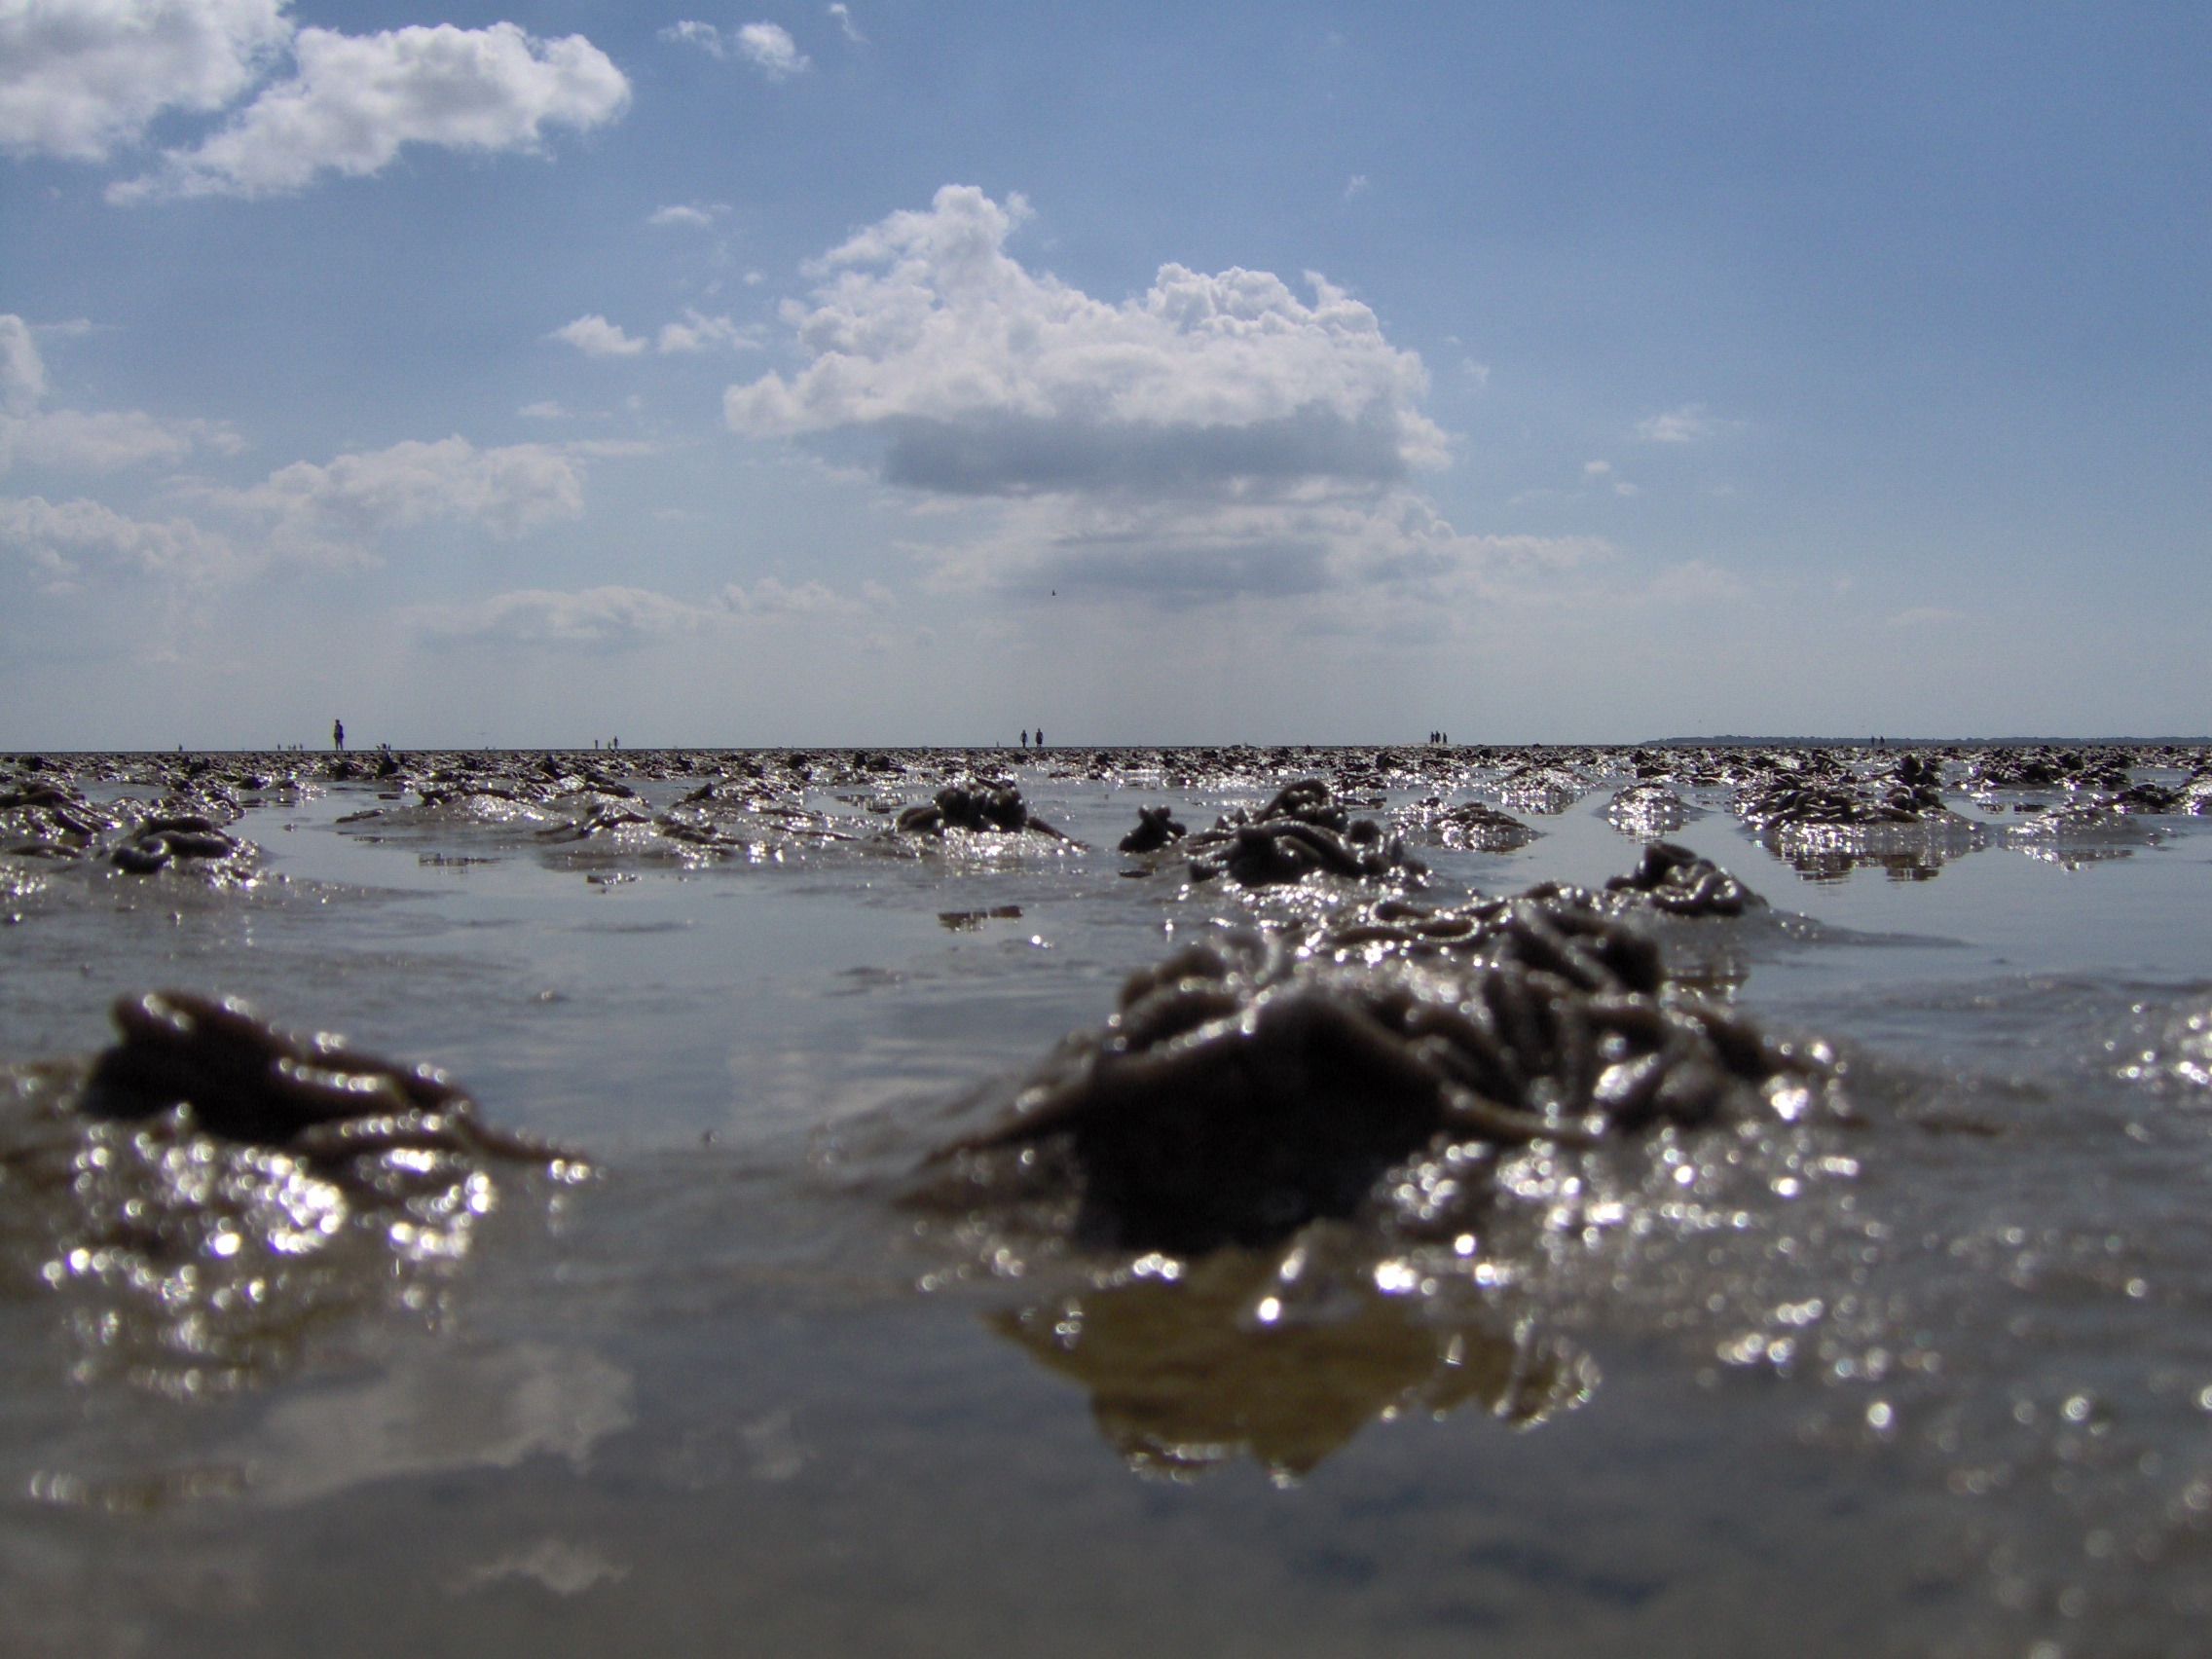
beach, sea, coast, water, sand, rock, ocean, horizon, cloud, sky, shore, wave, ice, low tide, bay, blue, national park, body of water, clouds, north sea, mecklenburg, wadden sea, ebb, world natural heritage, mudflat hiking, intertidal zone, sand watt, watt bottom, watt worm pile, mudflat, wind wave, lugworm shit